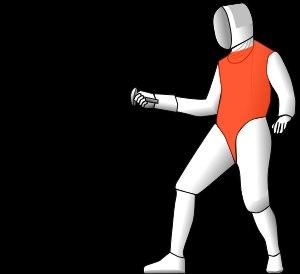
L’escrime est un sport de combat. Il s’agit de l’art de toucher un adversaire avec la pointe ou le tranchant d’une arme blanche sur les parties valables sans être touché.